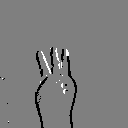
ASL letter: w